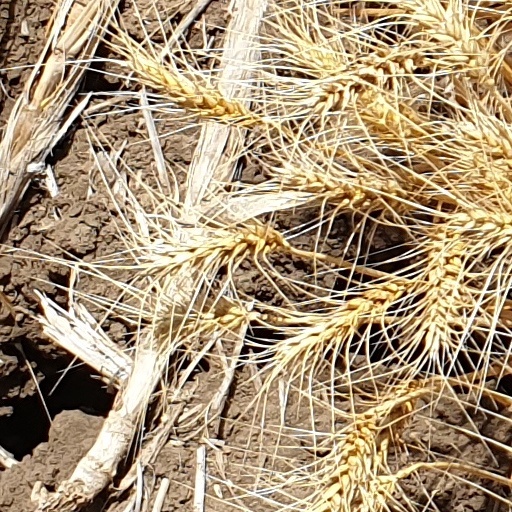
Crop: wheat